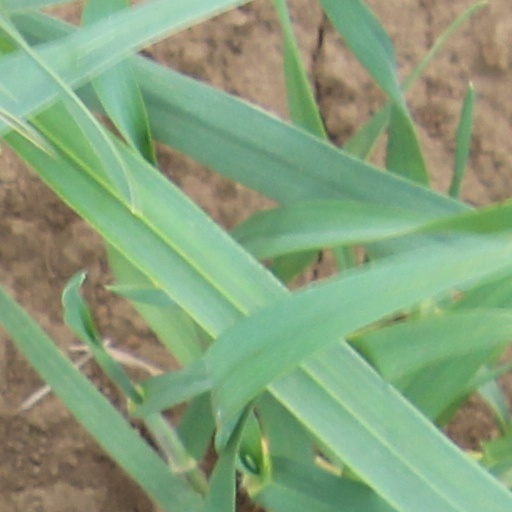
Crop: wheat